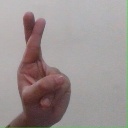
अक्षर: र